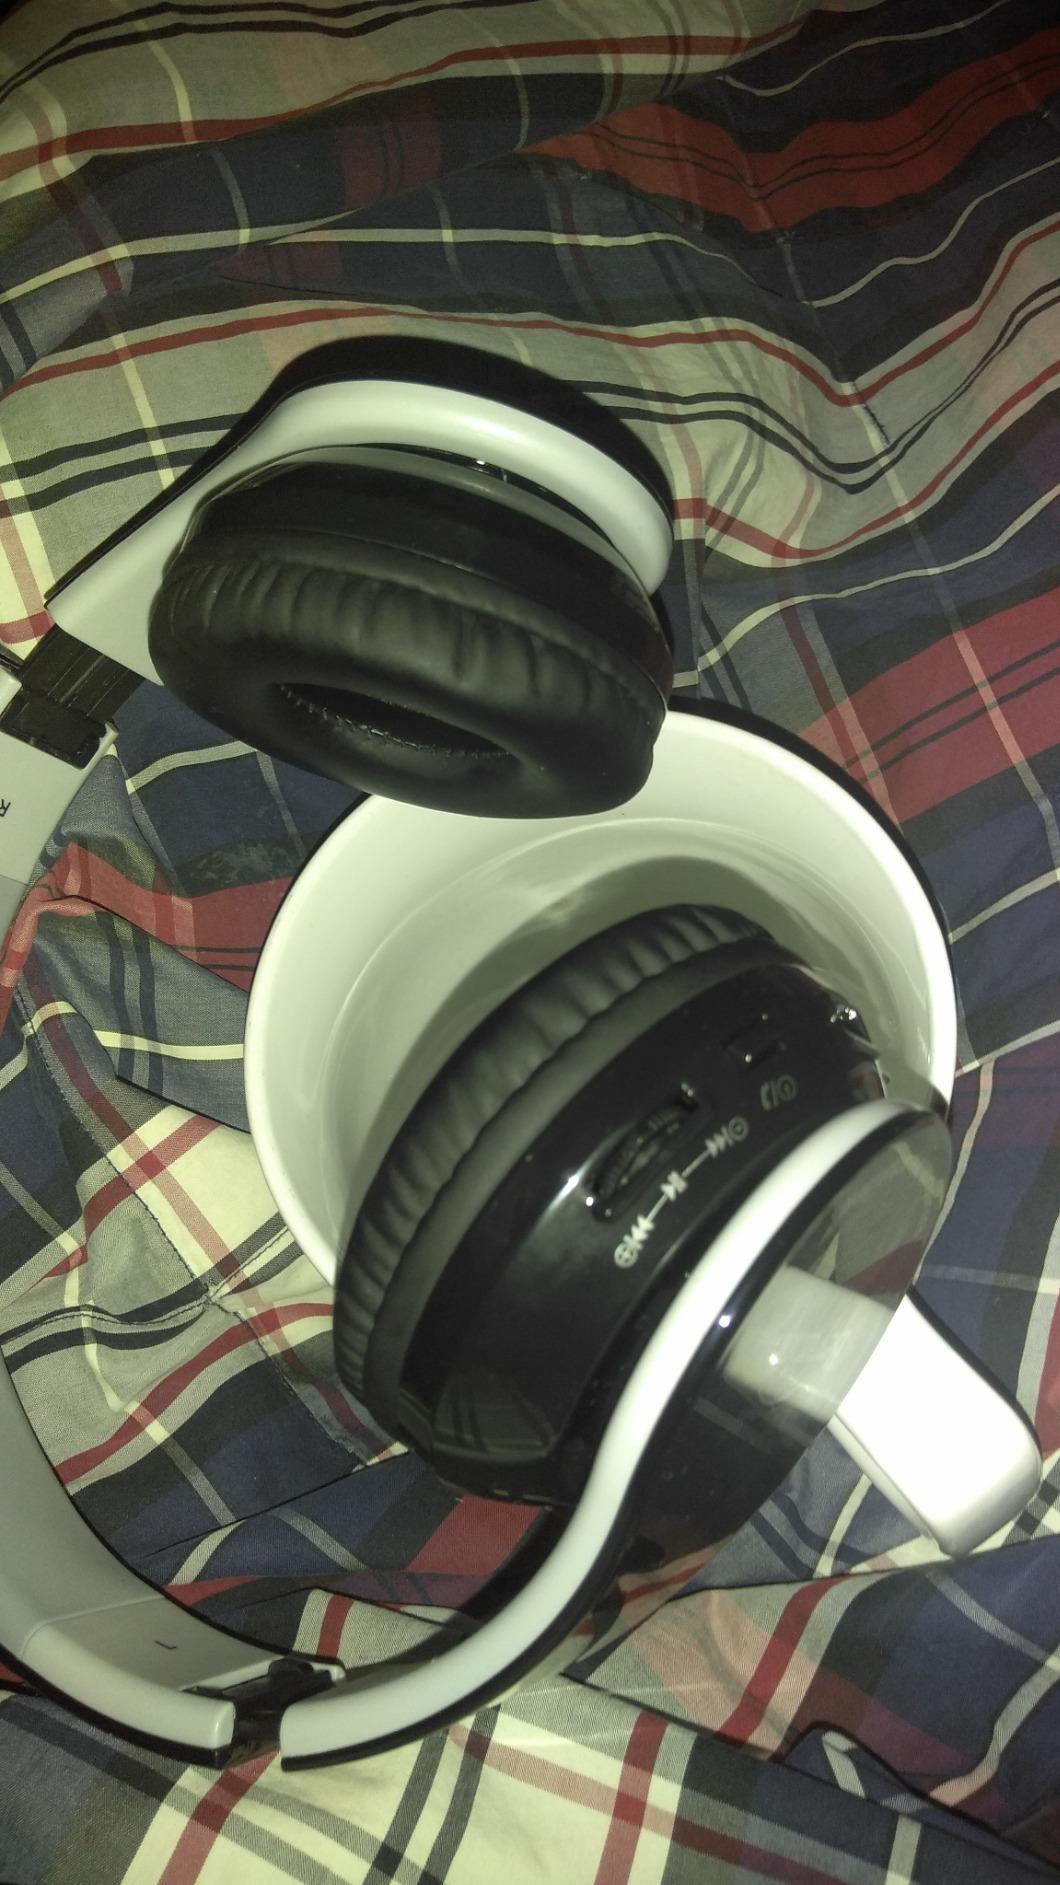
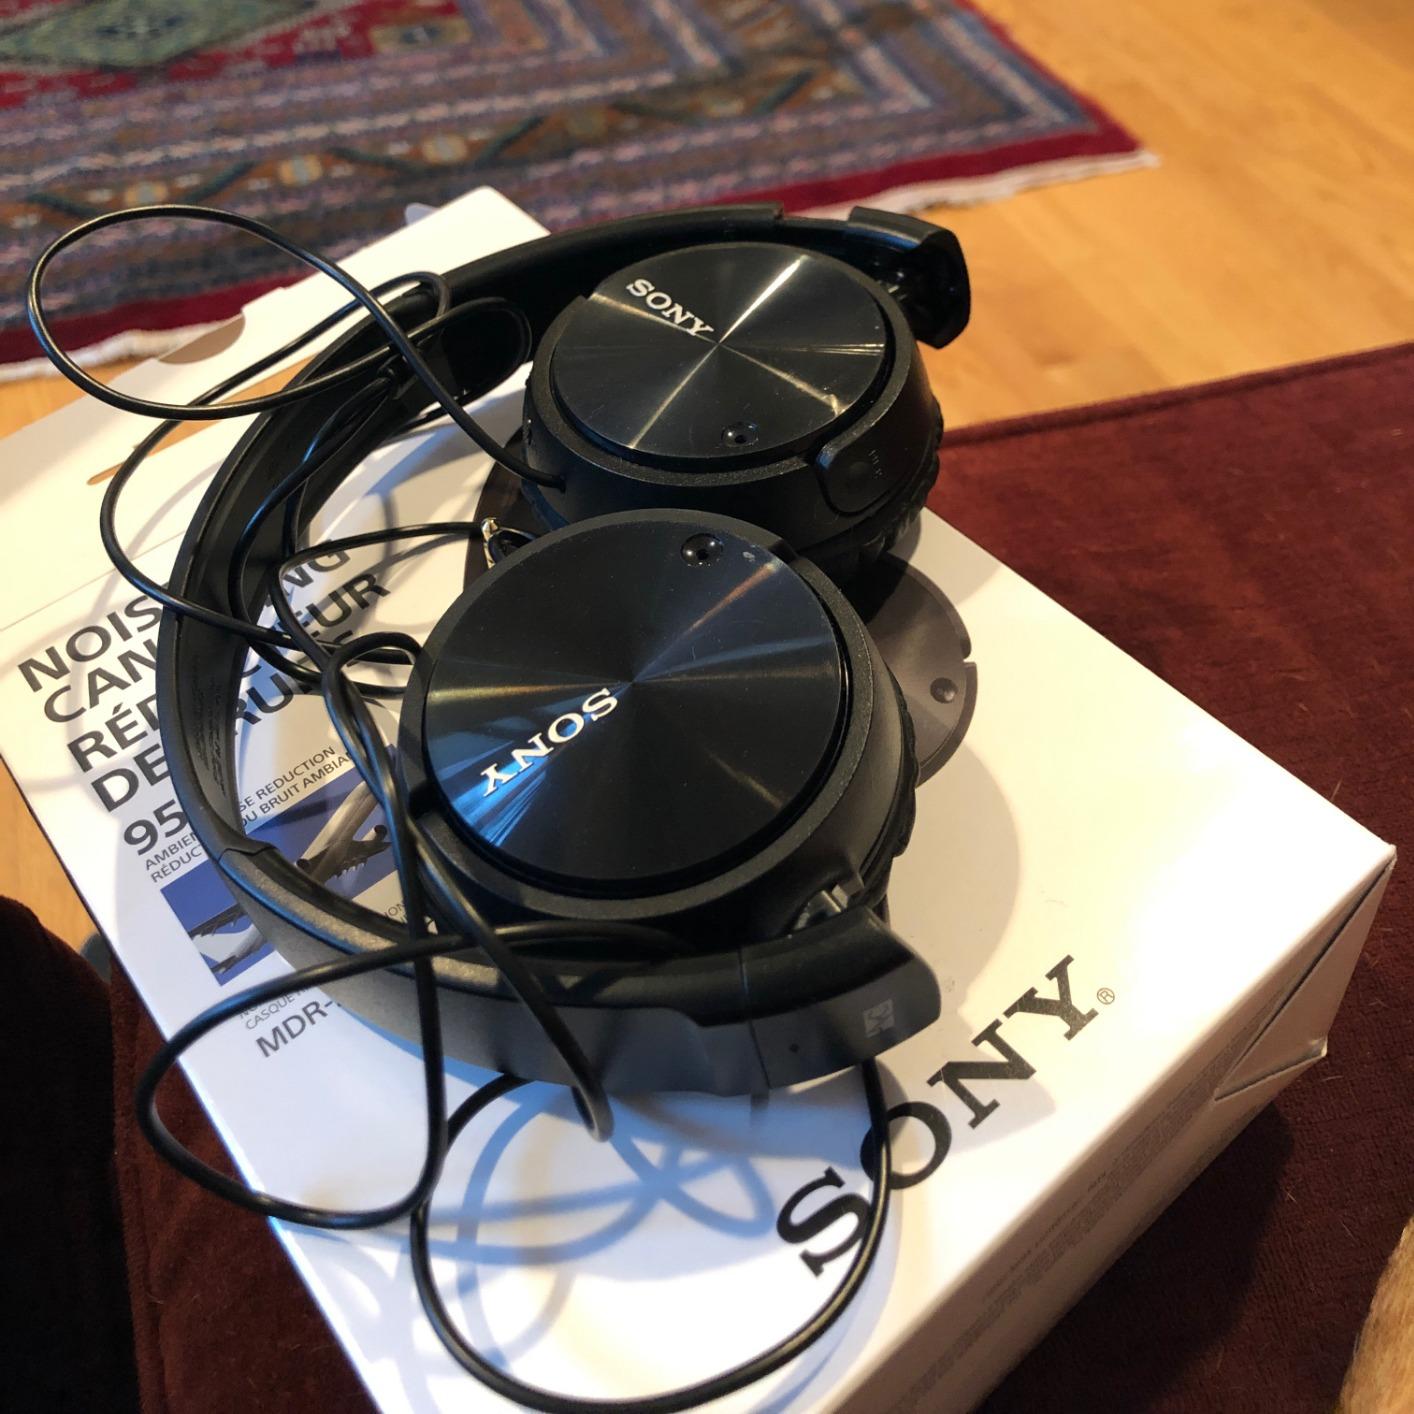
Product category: headphones
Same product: no